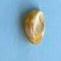
Maize quality: Bad